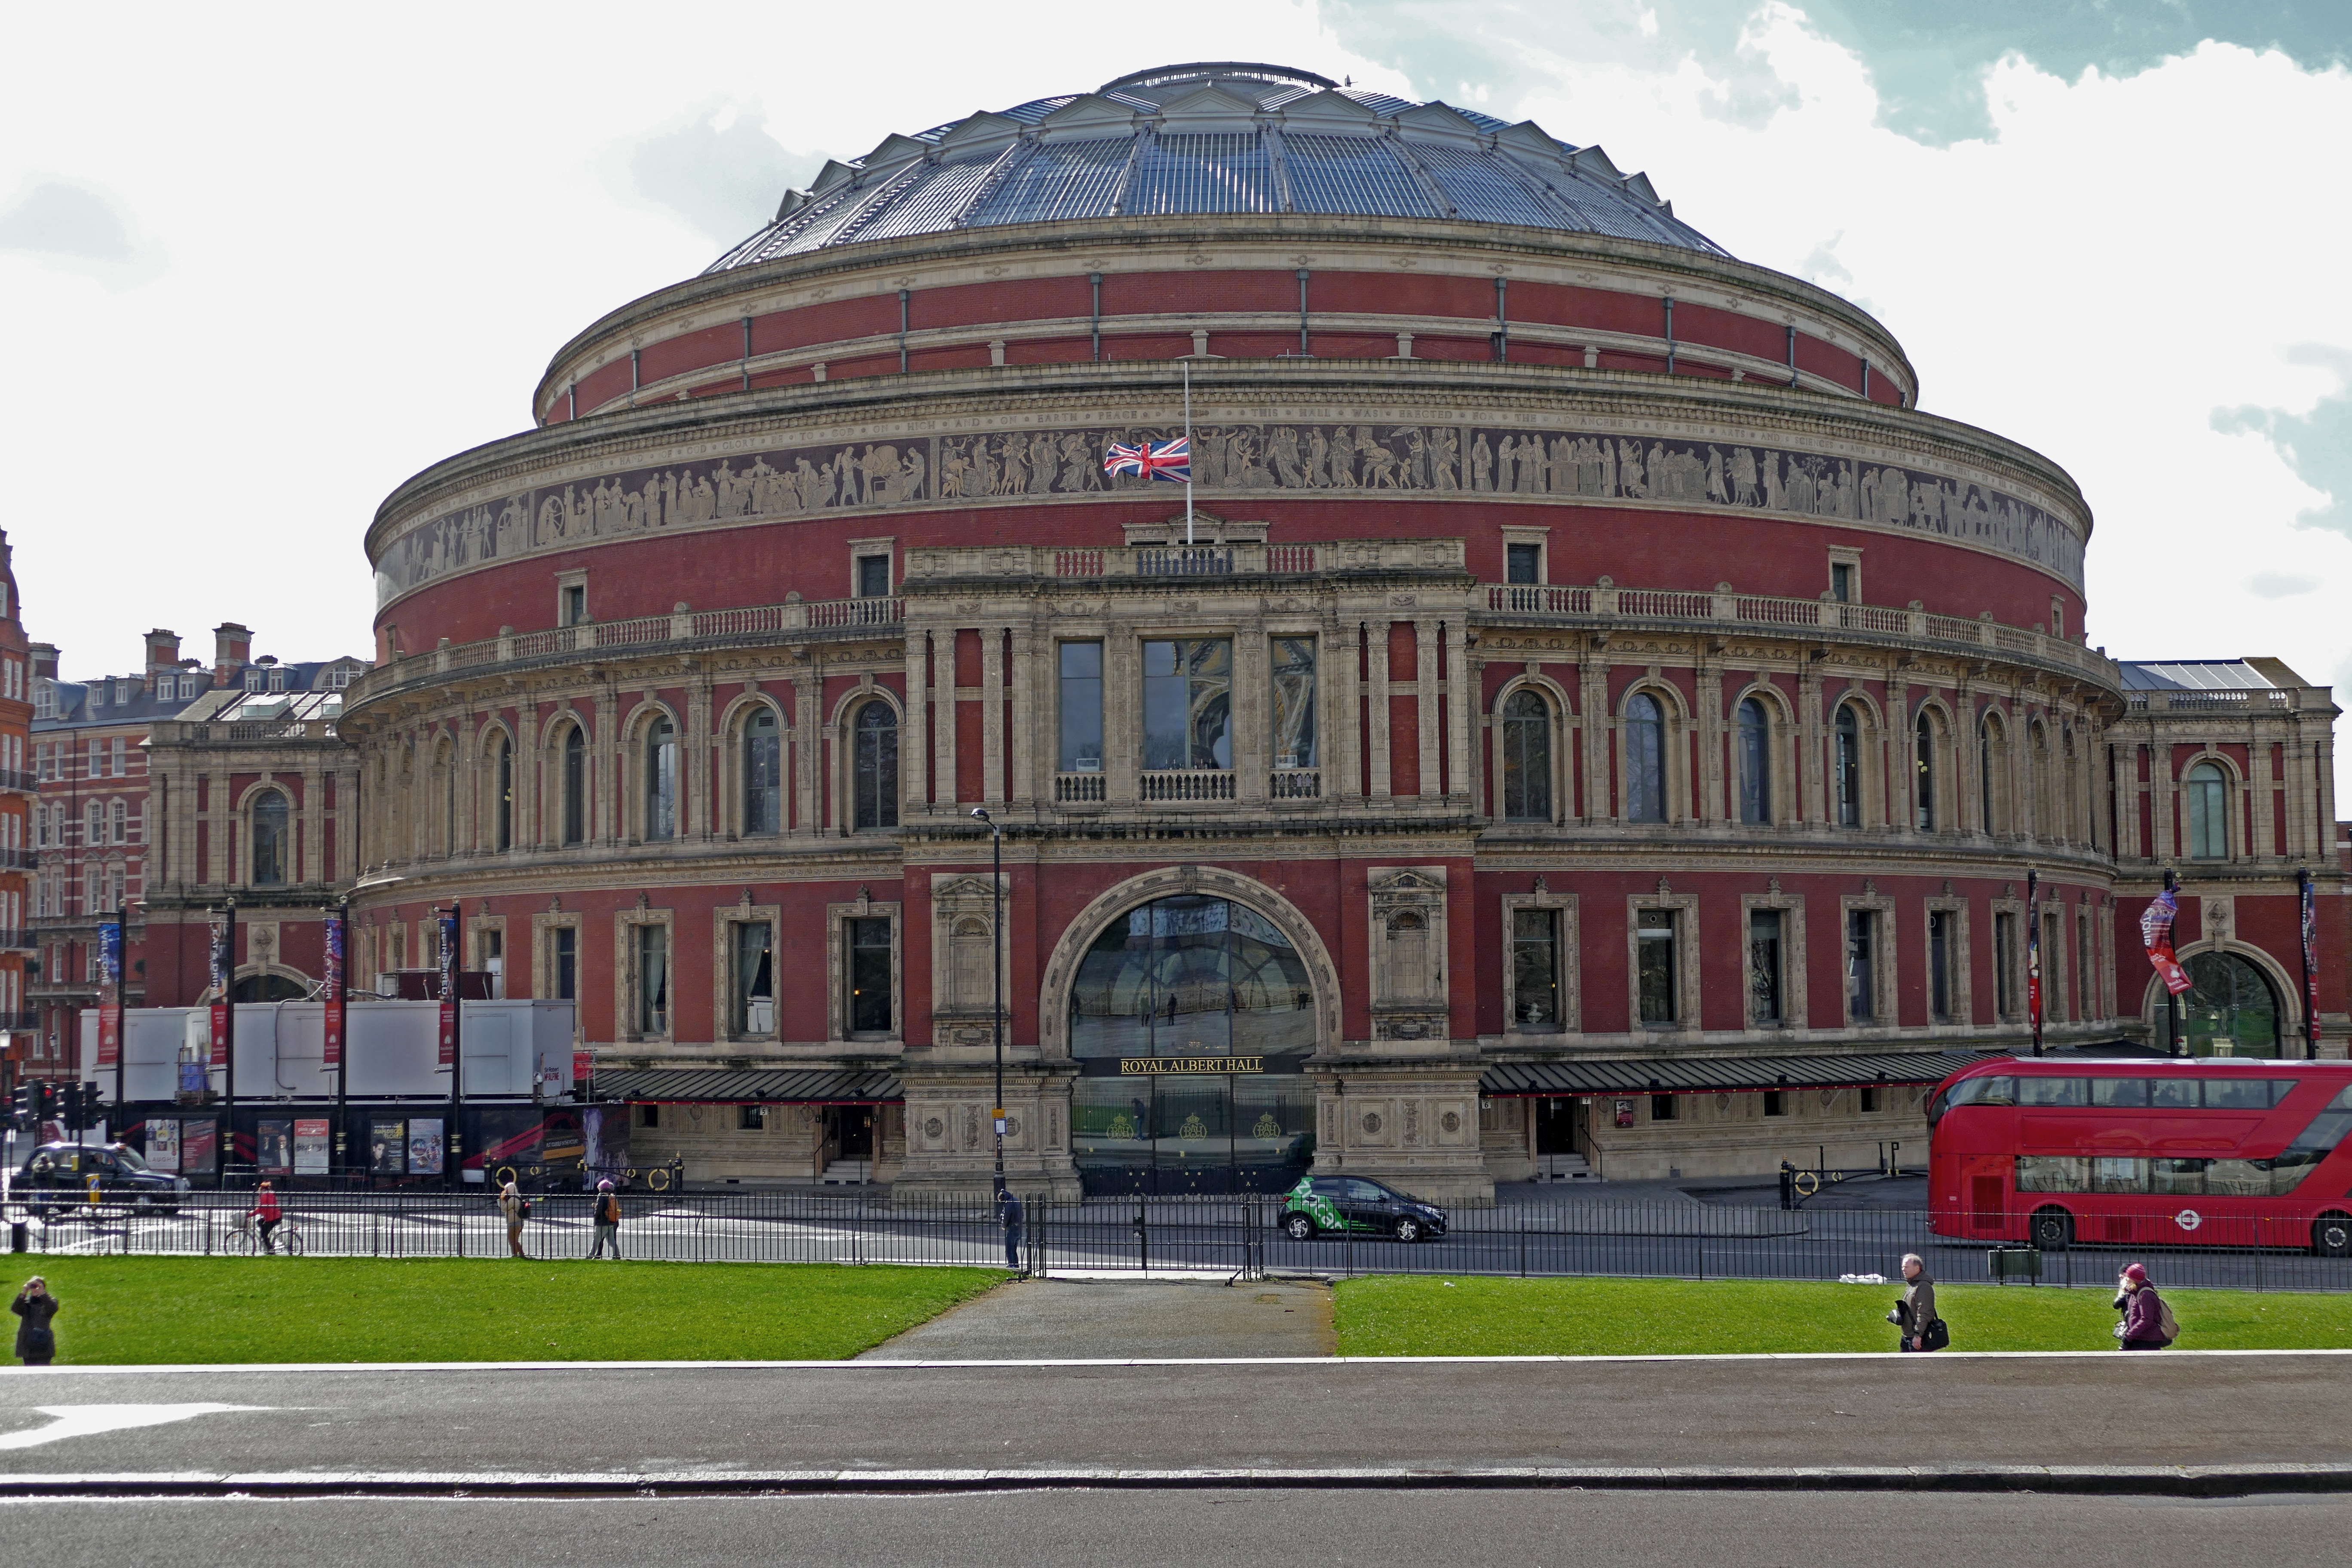
architecture, building, palace, hall, plaza, landmark, sightseeing, stadium, concert hall, england, london, town square, royal albert hall